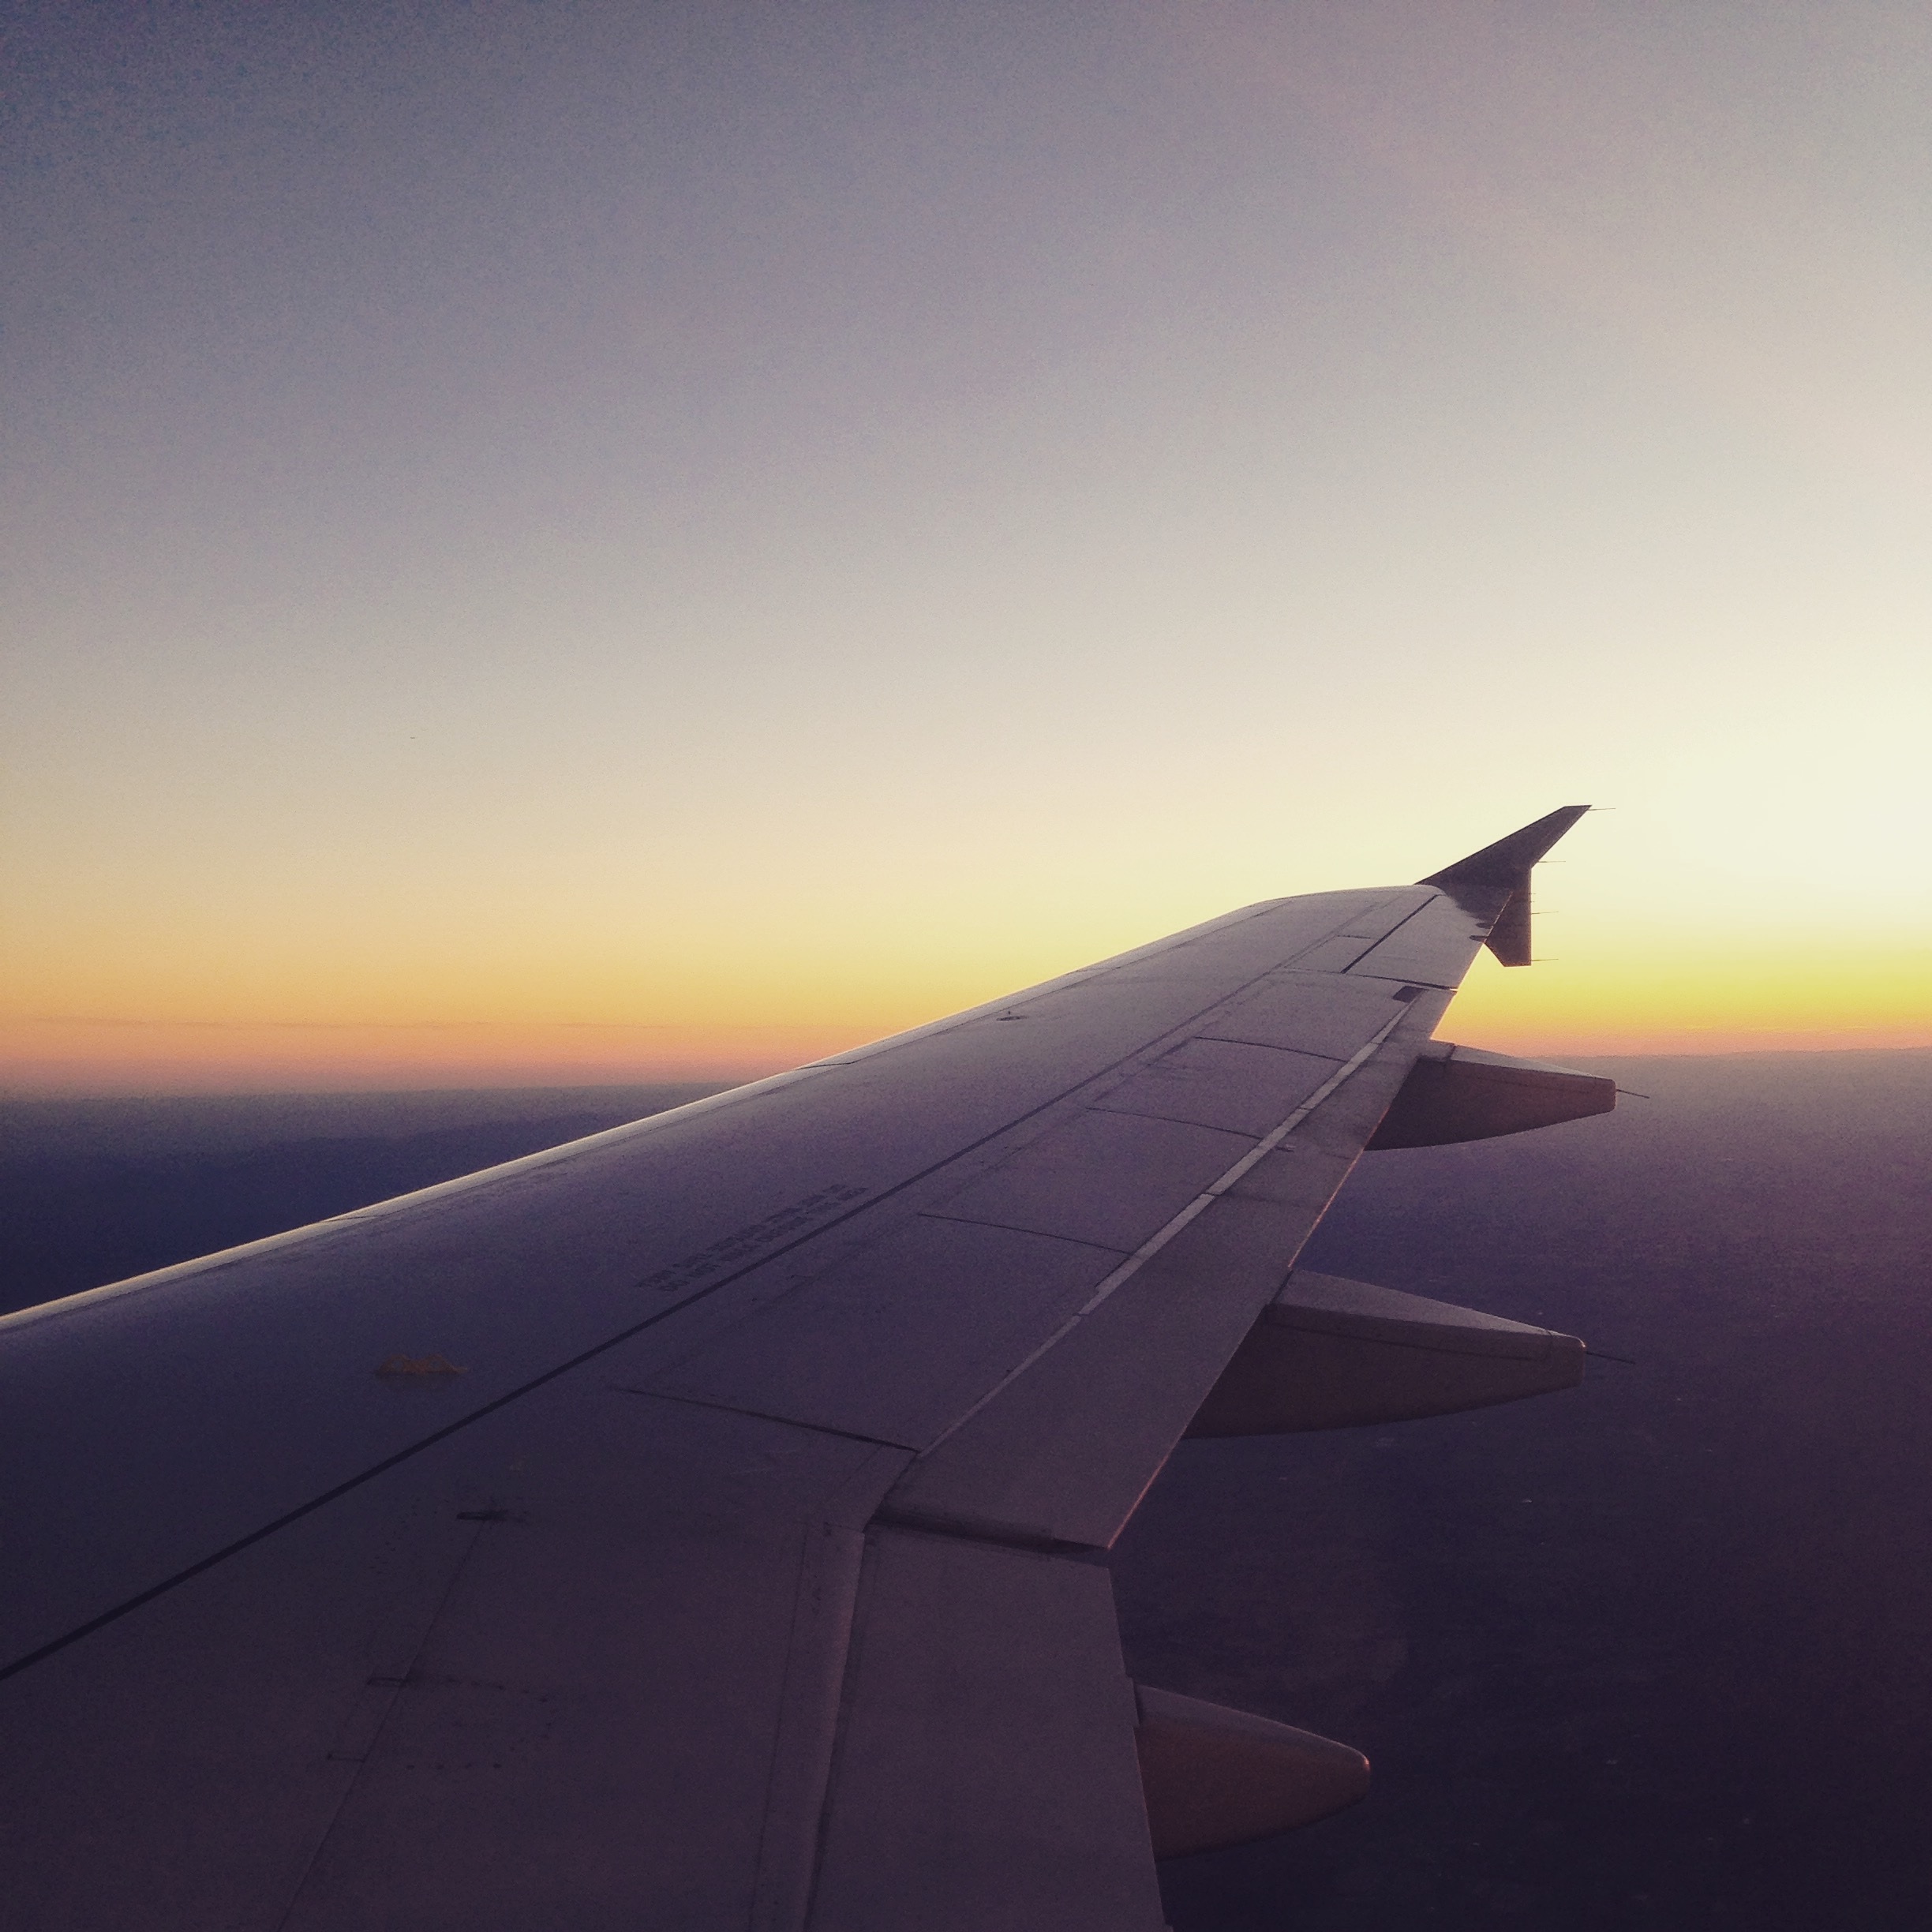
horizon, wing, sky, sunrise, dawn, airplane, aircraft, vehicle, airline, aviation, flight, airliner, takeoff, air force, jet aircraft, fighter aircraft, military aircraft, air travel, atmosphere of earth